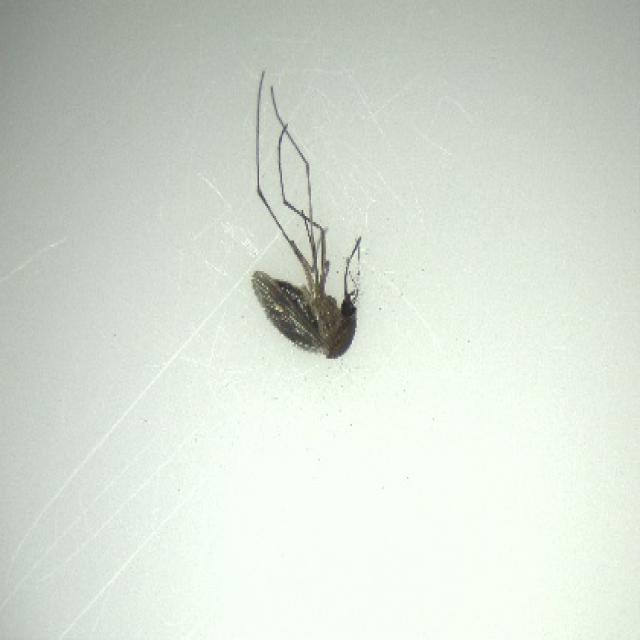
Species: culex_tritaeniorhynchus